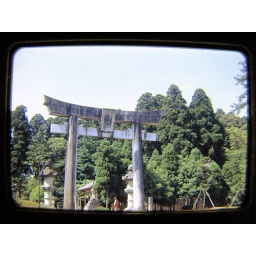
The arch looks huge once you notice the person by it. Well, once you notice the young girl by it.